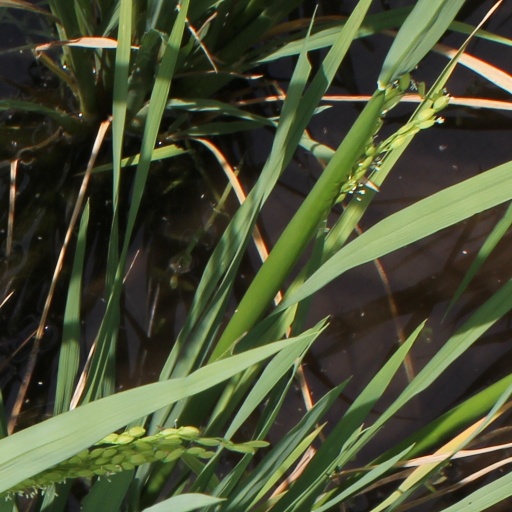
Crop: rice